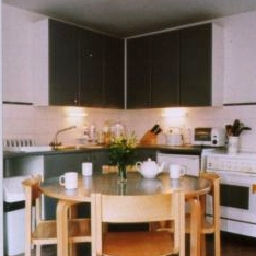
Room type: kitchen